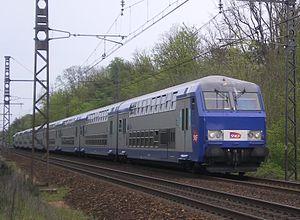
Voiture pilote V2N TER Bourgogne
Une voiture-pilote est une voiture de chemin de fer équipée d'une cabine de conduite et qui permet au conducteur de télécommander le ou les véhicules moteur d'un train, véhicules qui ne sont dès lors pas situés en tête du convoi contrairement à la pratique normale. En règle générale, un convoi équipé de voiture-pilote aura un véhicule moteur à son autre extrémité, mais il arrive que ce dernier se trouve au milieu du train et que deux voitures de commande entourent alors le convoi.
Les voitures à 2 niveaux, plus communément appelées V2N, sont des voitures de la SNCF offrant une plus grande capacité, à longueur égale, qu'une voiture à simple niveau.